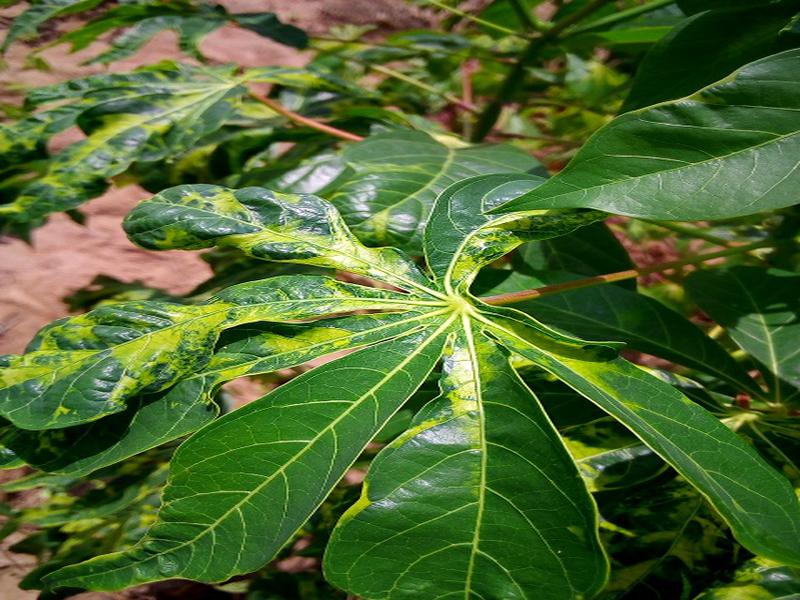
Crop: cassava
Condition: mosaic_disease